Hiram Wesley Evans

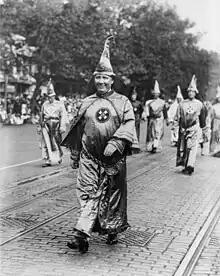
Evans leading his Knights of the Klan on the parade held in Washington, D.C., on September 13, 1926

In the early years of Evans's tenure, the Klan reached record enrollment; estimates of its peak range from 2.5 to 6 million members, but records are poor and the figure cannot be accurately determined. He also dramatically increased the organization's total assets, more than doubling them from July 1922 to July 1923. Evans changed the way that chapter leaders were paid by insisting that they receive a fixed salary, rather than commissions based on membership fees, in a move that lowered their income. Although previous Imperial Wizards had lived in lavish properties, Evans initially settled into an apartment after his promotion. The sociologist Rory McVeigh of the University of Notre Dame argues that the increase in membership was owing to the Klan's exploitation of a "favorable political context," particularly since native-born white-settler Americans were fearful after increased immigration caused them to compete for jobs and housing in many cities. Evans had high hopes for the Klan, saying in 1923 that he aimed to reach 10 million members. That year, he spoke at the largest Klan gathering in history, a Fourth of July meeting in rural Indiana that was attended by over 200,000.